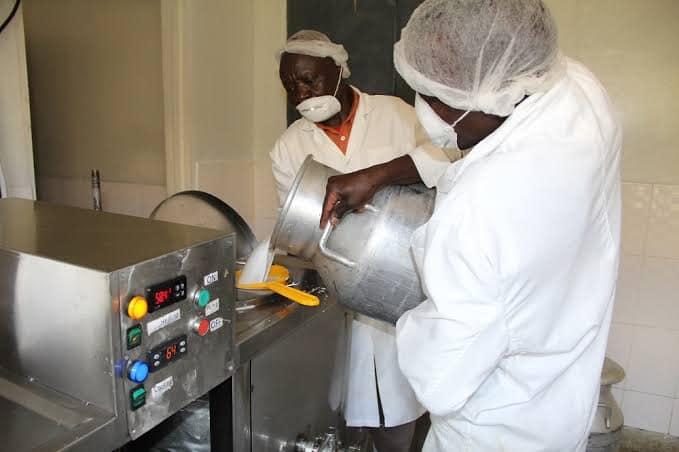
Wakula ambao wako na mashine ambayo wakishaleta maziwa,lazima yapitie pale kwa mashine,kuhakikisha kwamba maziwa watakayoyauza imefikia kipimo kanachohitajika.